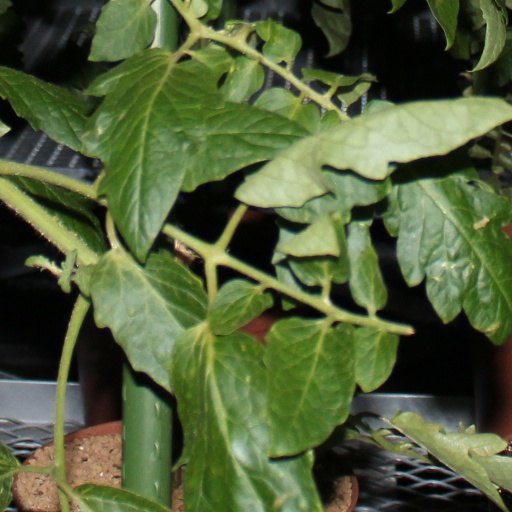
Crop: tomato